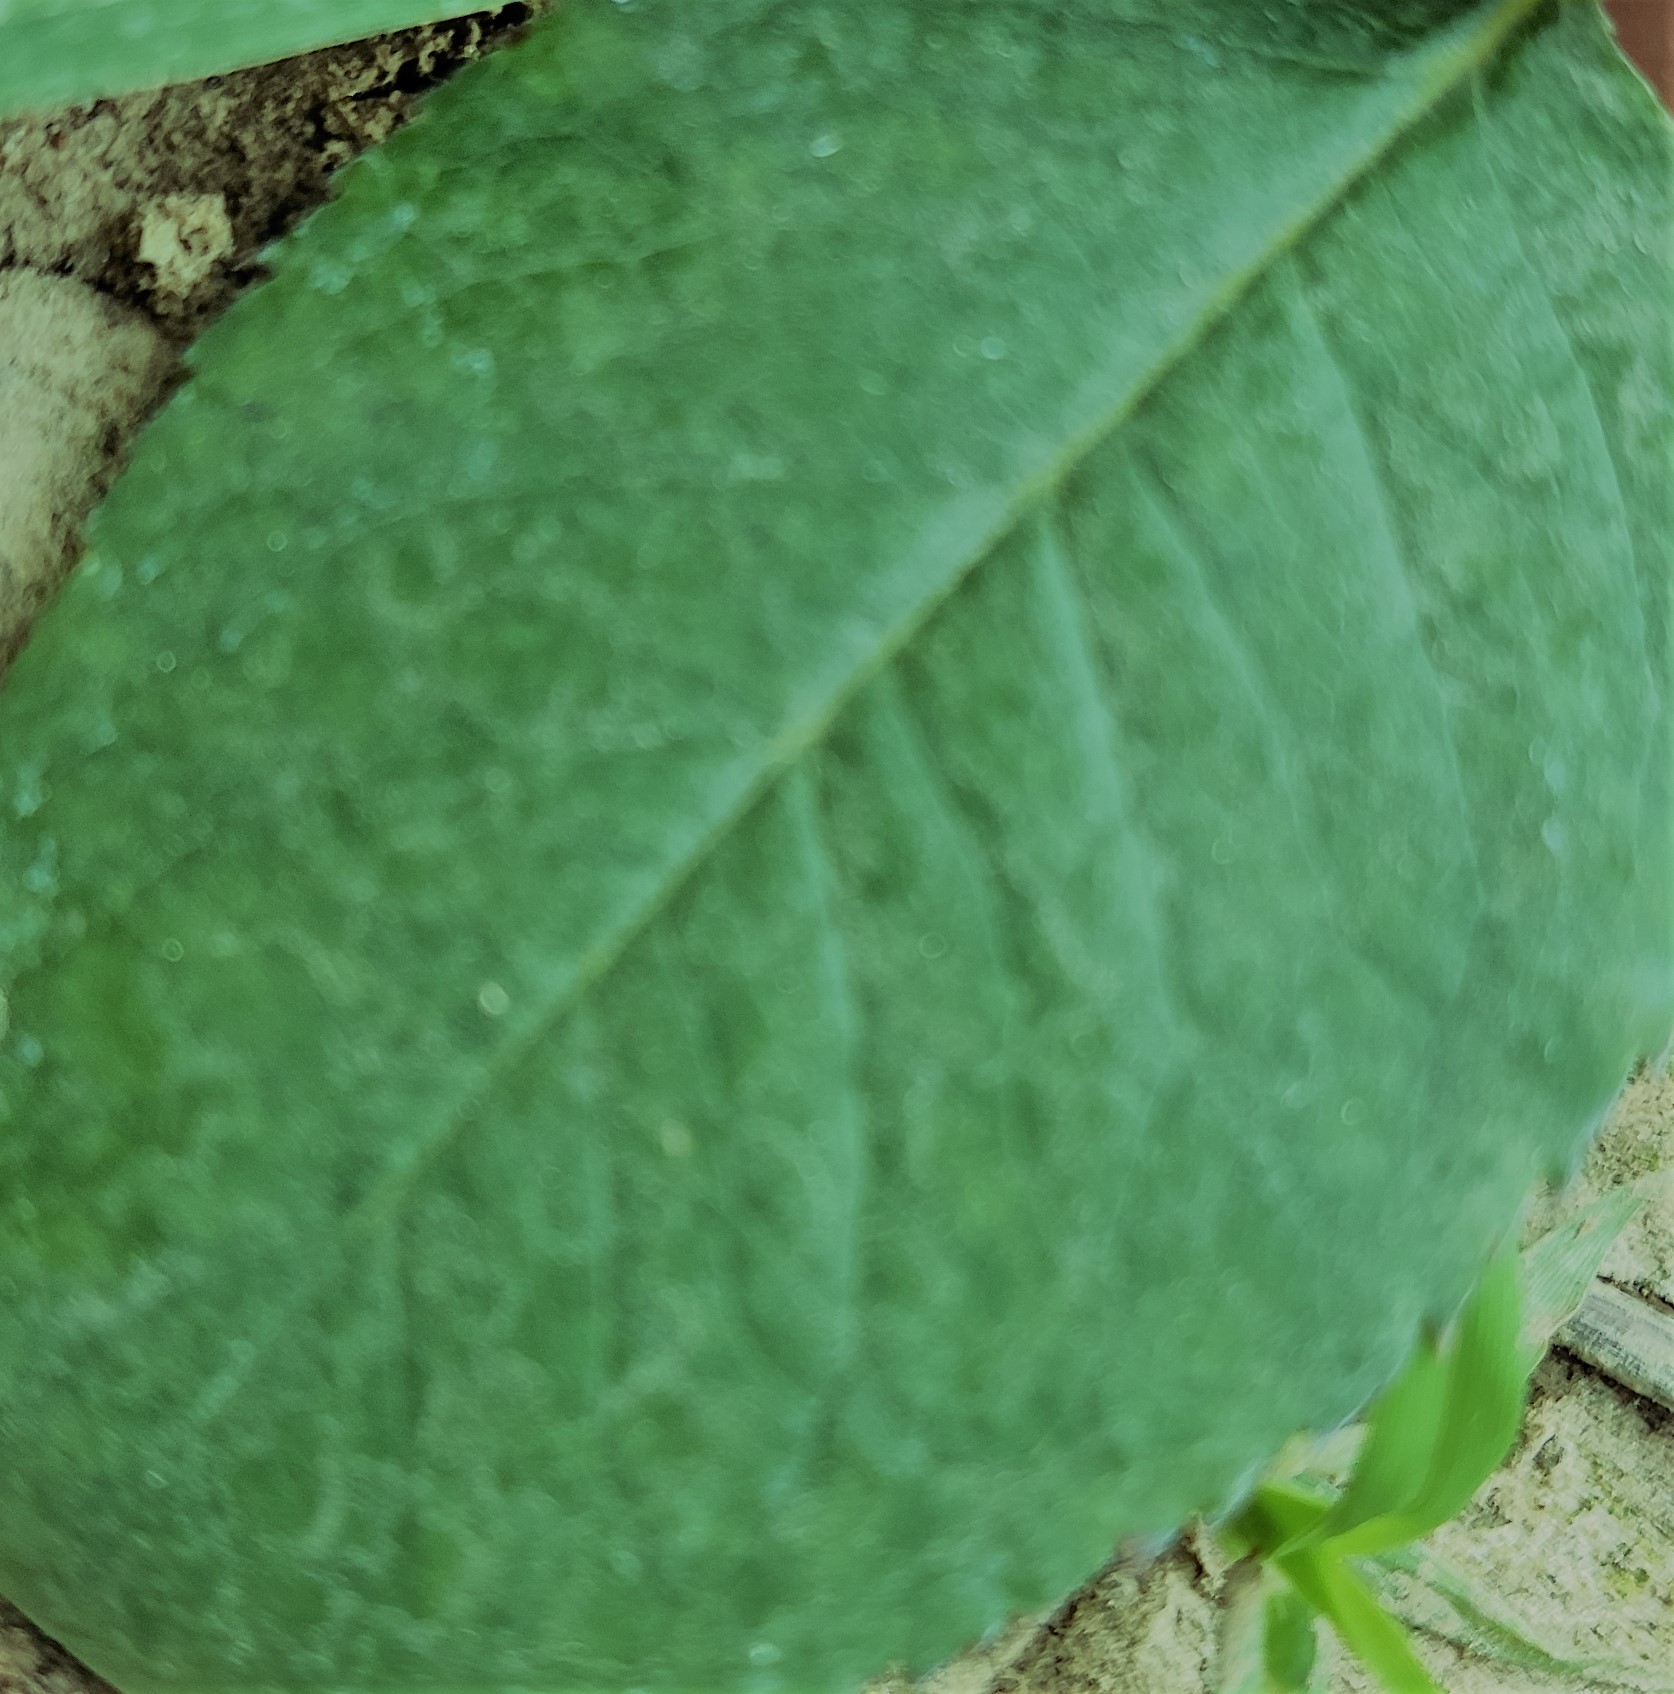
Label: Fresh Leaf